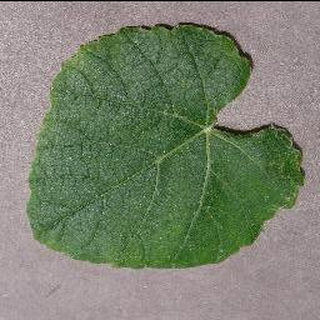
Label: healthy_grape